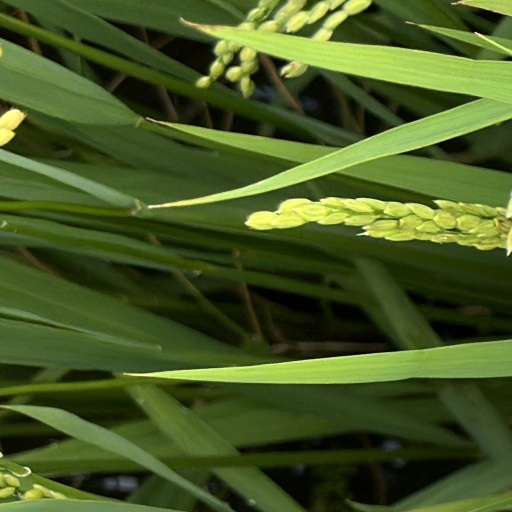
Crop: rice